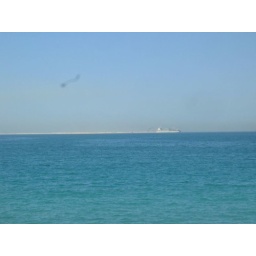
Colossal sand pouring ships work around the clock to build land in the ocean.